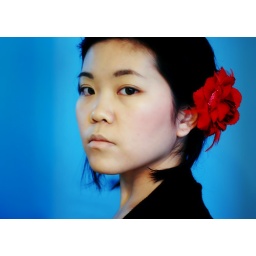
girl with the flower in her hair